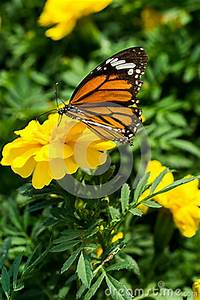
Label: farfalla